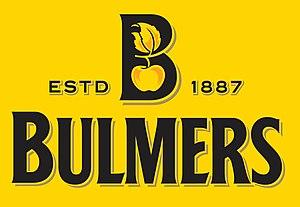
H. P. Bulmer est une entreprise anglaise de production de cidre fondée en 1887 à Hereford. La société appartient désormais au groupe Heineken international.